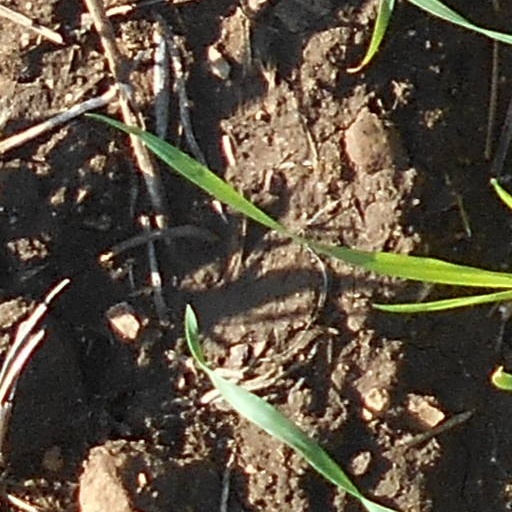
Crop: wheat